Morocco

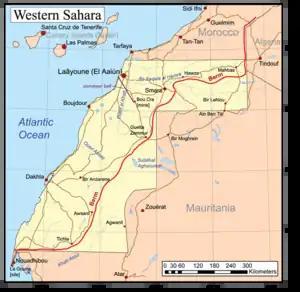
Morocco annexed Western Sahara in 1975. The Polisario Front control the territory east of the Moroccan "berm" (wall).

According to the 2022 "Economist Democracy Index", Morocco is ruled under a hybrid regime, scoring #3 in the Middle East and North Africa, and #95 in the world. Morocco has a "difficult" ranking on the 2023 "World Press Freedom Index".